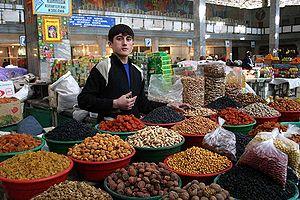
Le Tadjikistan, en forme longue la république du Tadjikistan ou la république de Tadjikistan, est un pays montagneux d'Asie centrale, sans accès à la mer. Sa capitale est Douchanbé. Il est limitrophe du Kirghizistan au nord-nord-est, de la Chine à l'est, de l'Afghanistan au sud-sud-ouest et de l'Ouzbékistan à l'ouest. C'est le seul État issu de l'ancienne Asie centrale soviétique où la langue dominante n'est pas une langue turque mais iranienne, le tadjik. Les Tadjiks, qui forment le groupe ethnique majoritaire, appartiennent à la famille des peuples iraniens.